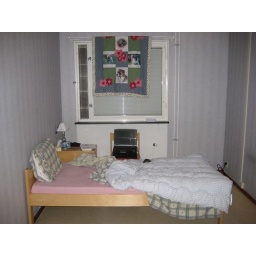
I am standing in the kitchen doorway